Jack Steven

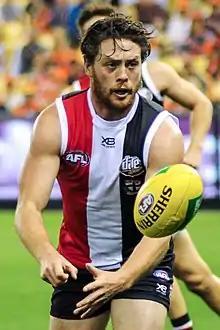
Steven playing for St Kilda in April 2019

Jack Steven (born 28 March 1990) is a former Australian rules footballer who played for the St Kilda Football Club and Geelong Cats in the Australian Football League (AFL). During his time at St Kilda, where he played 183 games, Steven won the club's best and fairest award four times. At the peak of his career, from 2015 through 2018, Steven polled double-figure votes in the Brownlow Medal in each season, highlighting his consistency and value to the Saints' midfield.